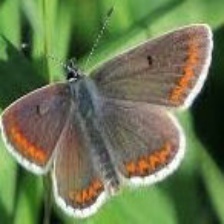
Species: BROWN ARGUS
Butterfly family (ImageNet category): lycaenid_butterfly